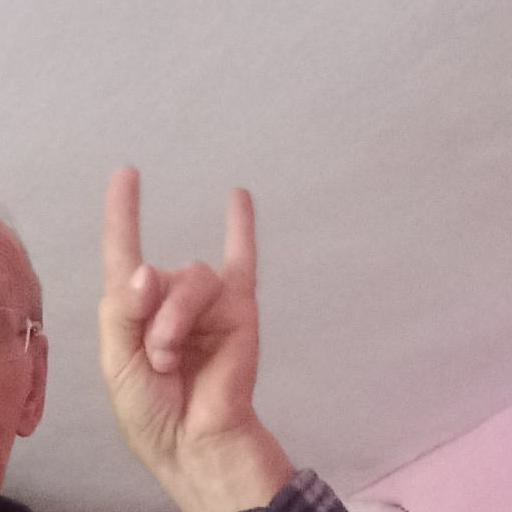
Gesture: rock